Lambda phage

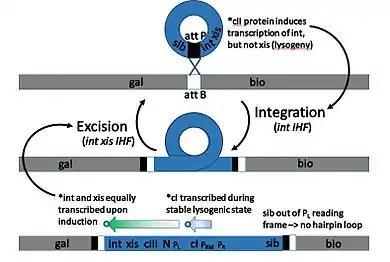
A simplified representation of the integration/excision paradigm and the major genes involved.

Leftward transcription expresses the "gam," "xis", "bar" and "int" genes. Gam proteins are involved in recombination. Gam is also important in that it inhibits the host RecBCD nuclease from degrading the 3’ ends in rolling circle replication. Int and xis are integration and excision proteins vital to lysogeny.